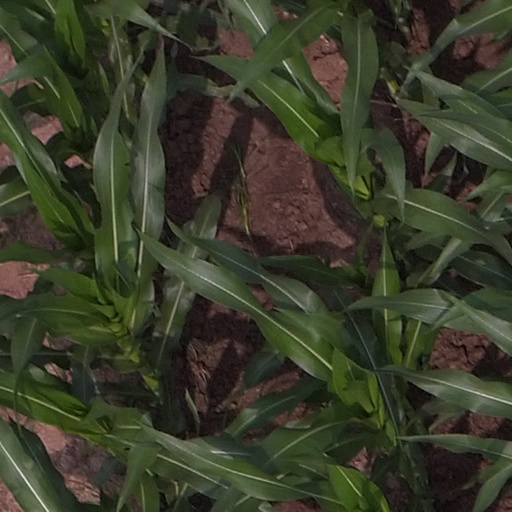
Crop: maize; corn